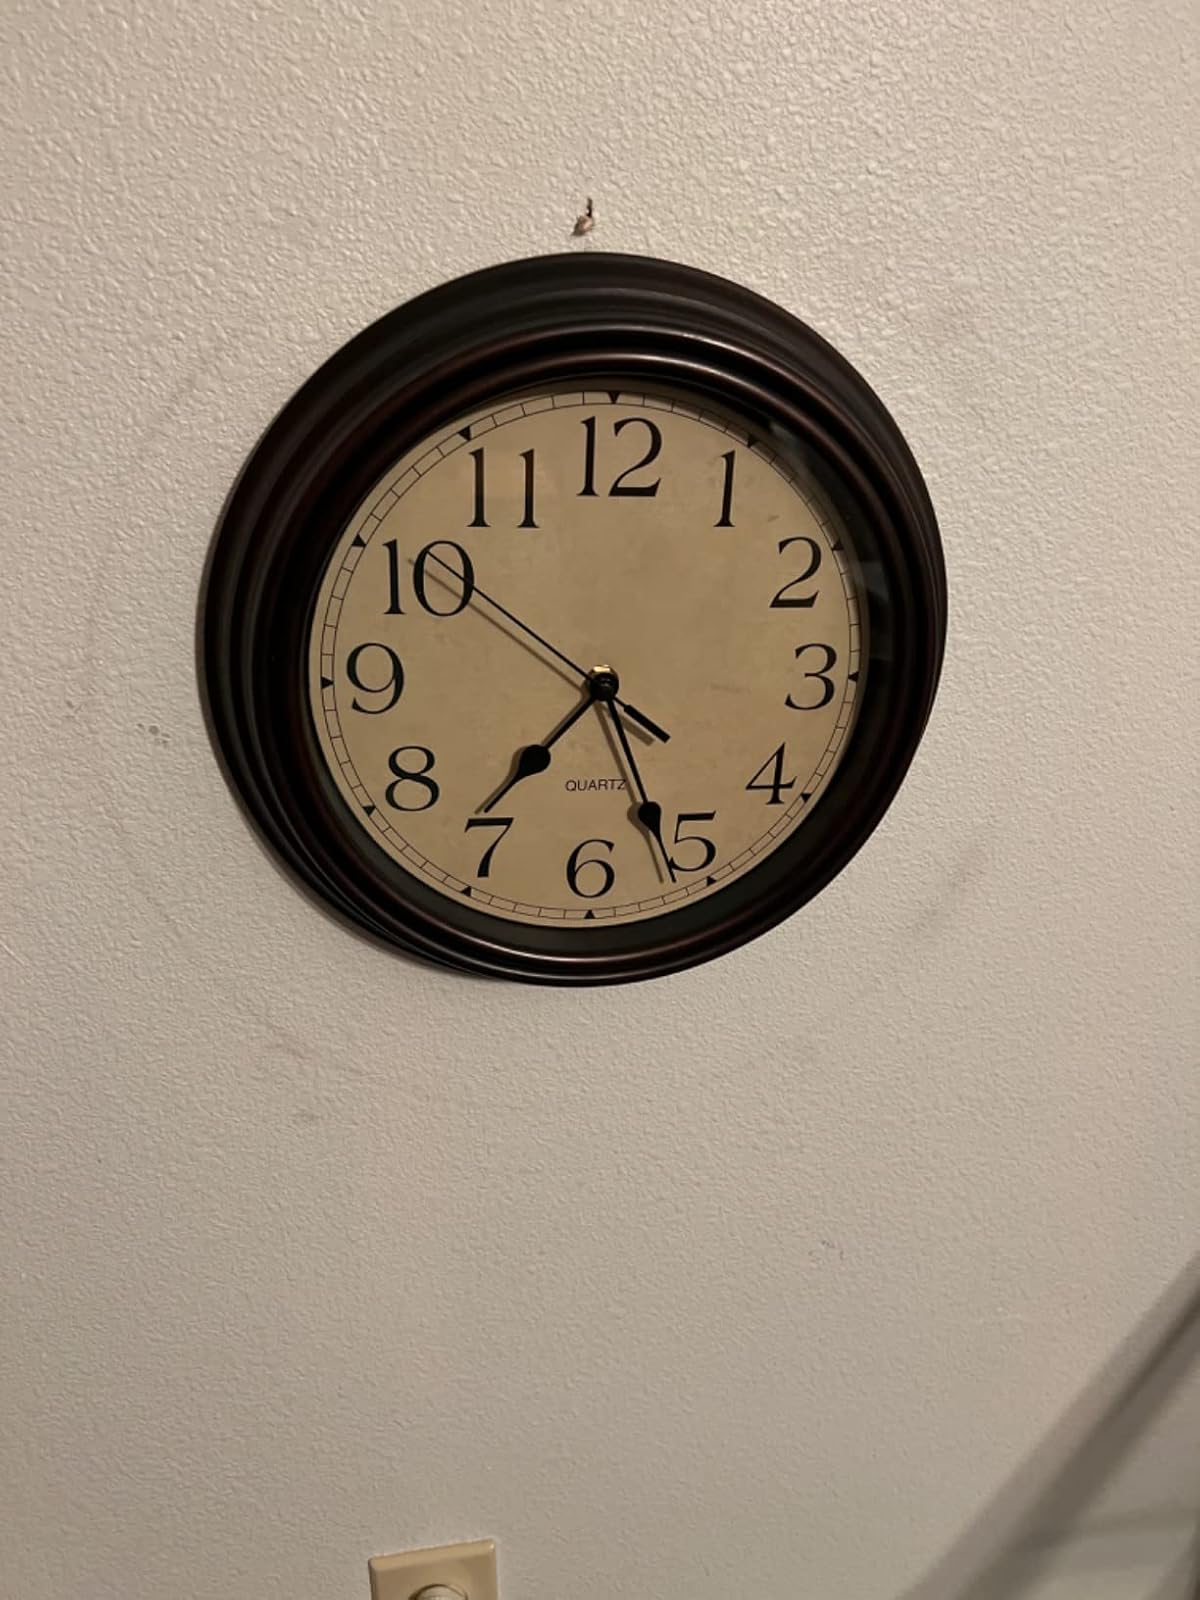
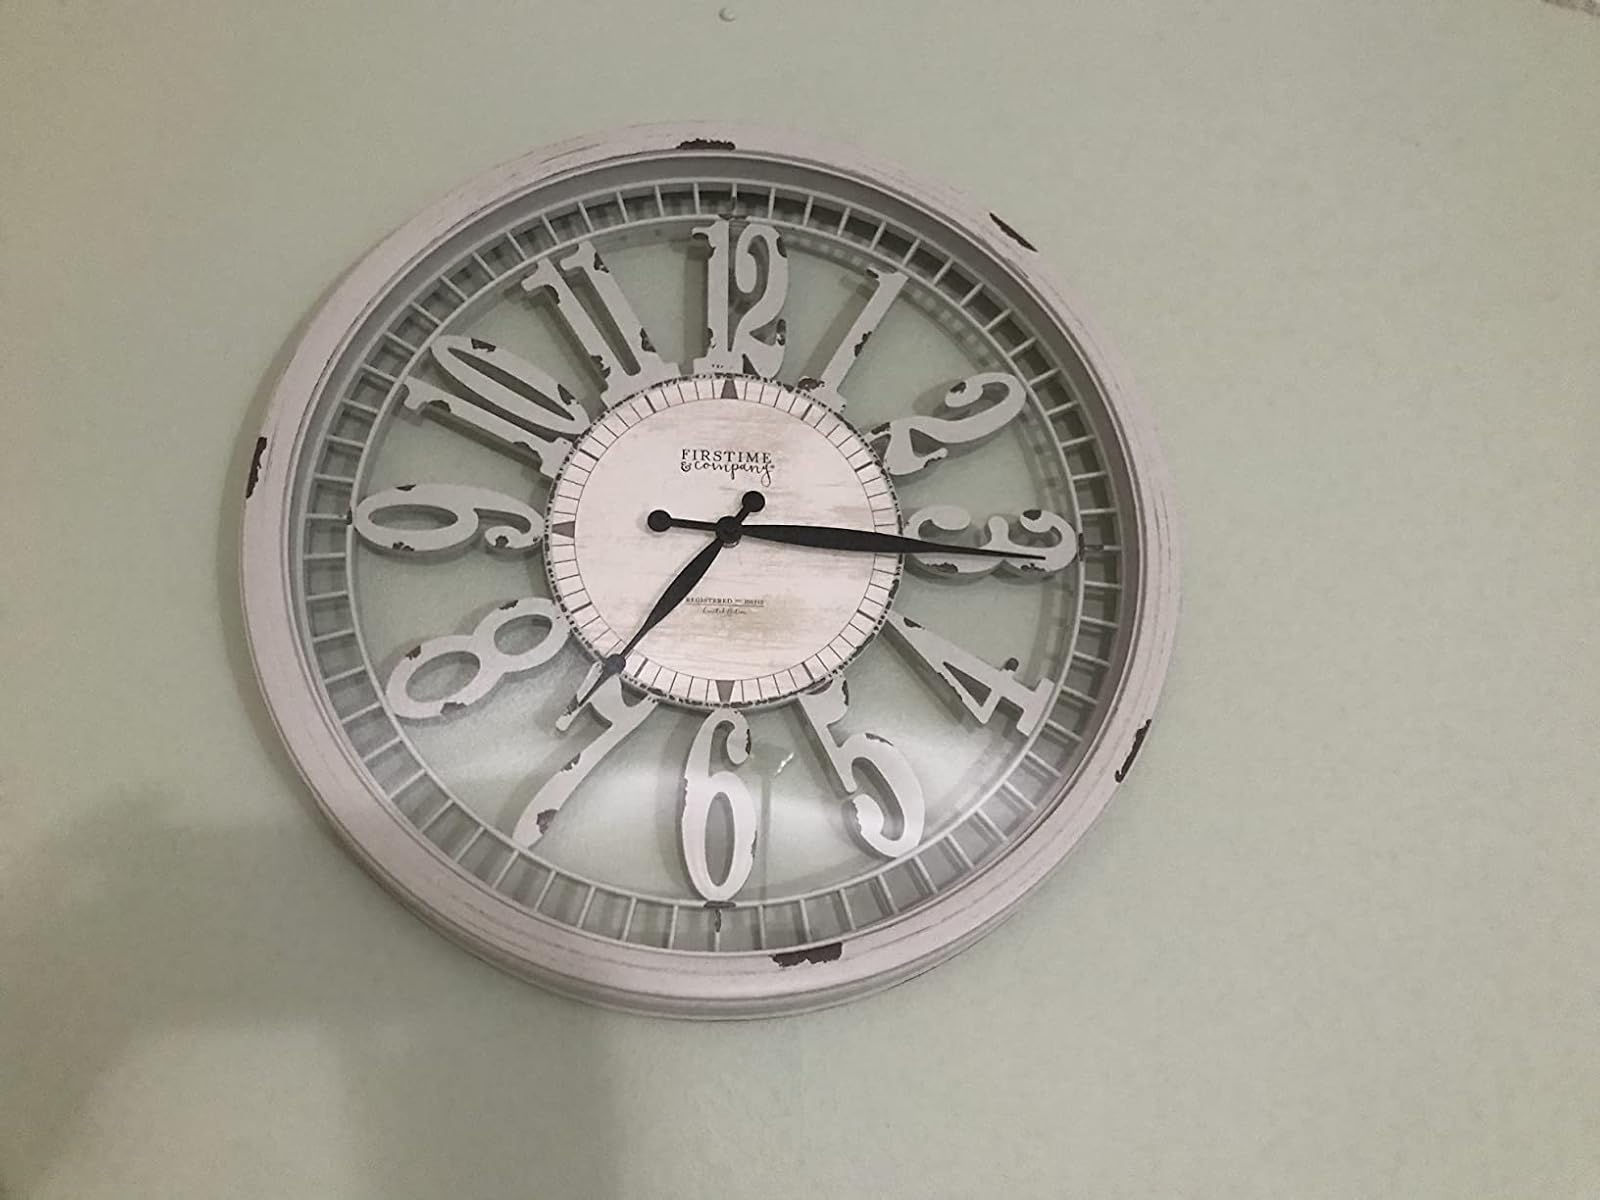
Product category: clock
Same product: no